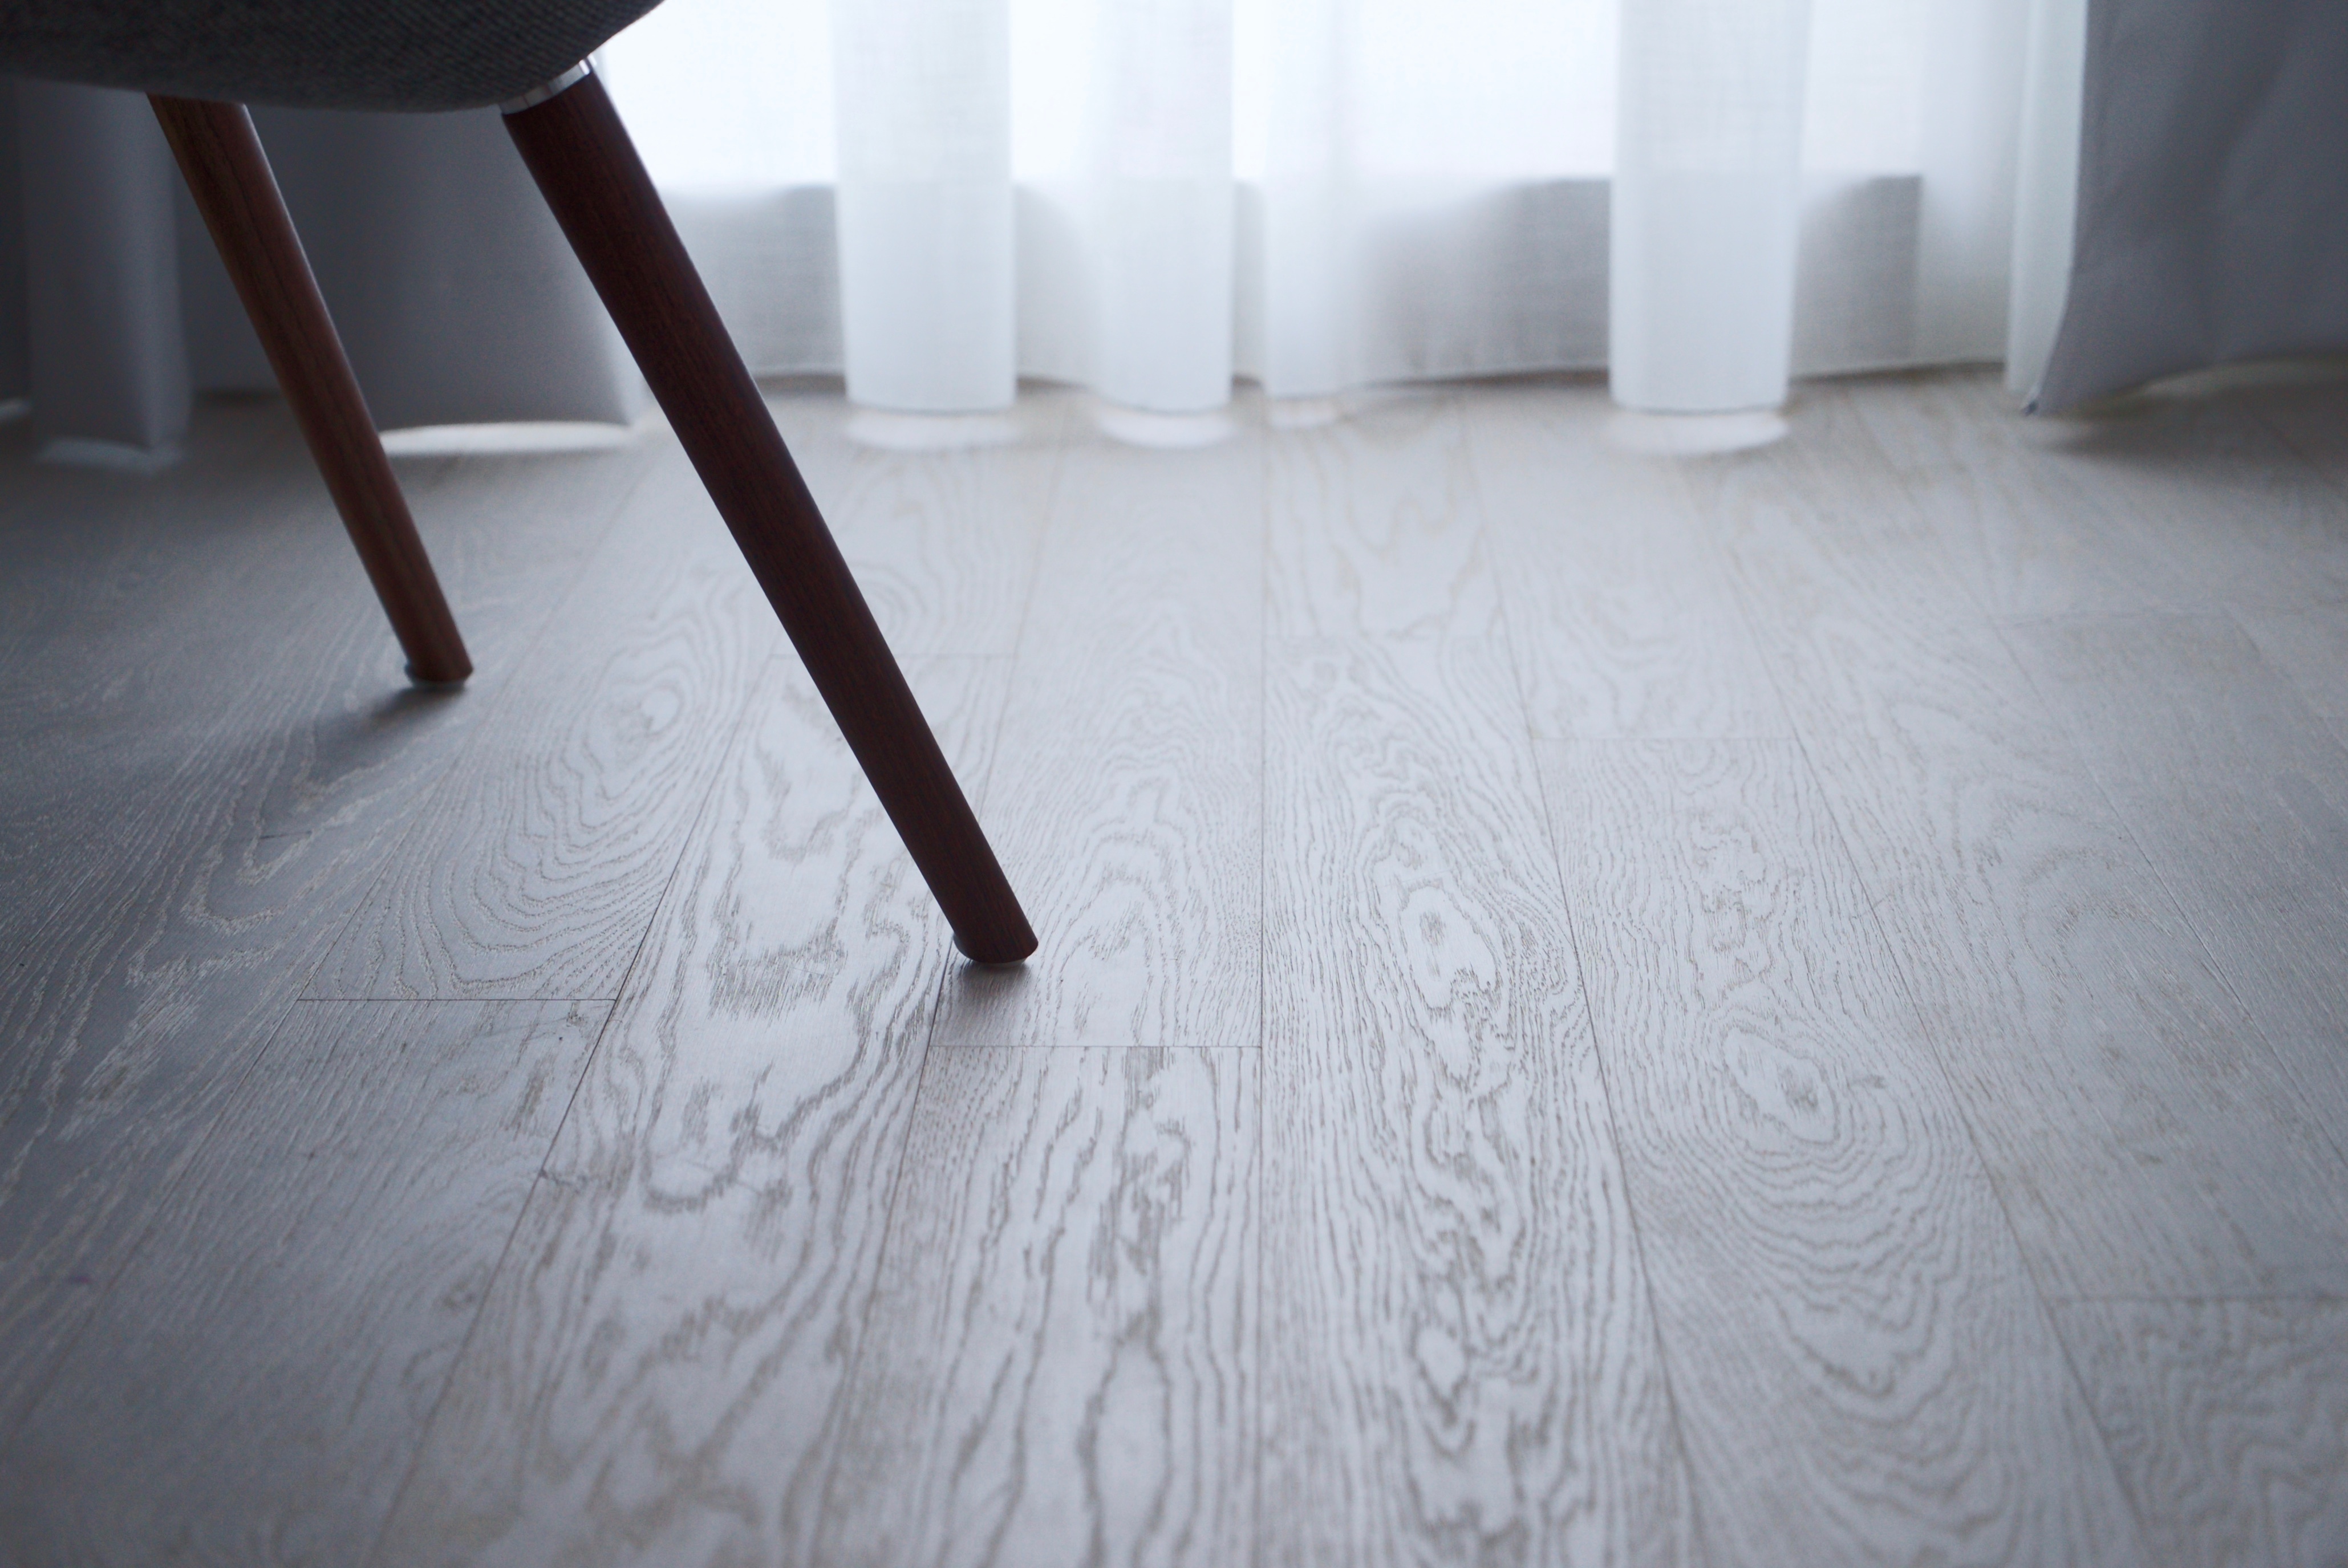
table, wood, white, floor, tile, furniture, material, hardwood, carpet, flooring, plywood, wood flooring, laminate flooring